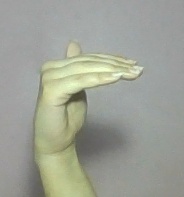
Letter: khaa